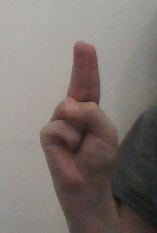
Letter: taa